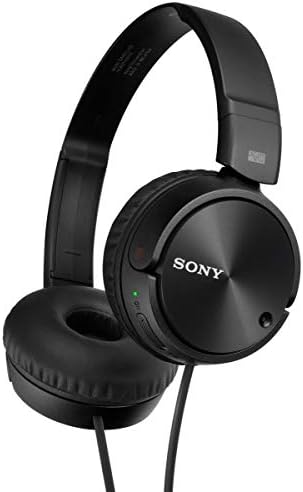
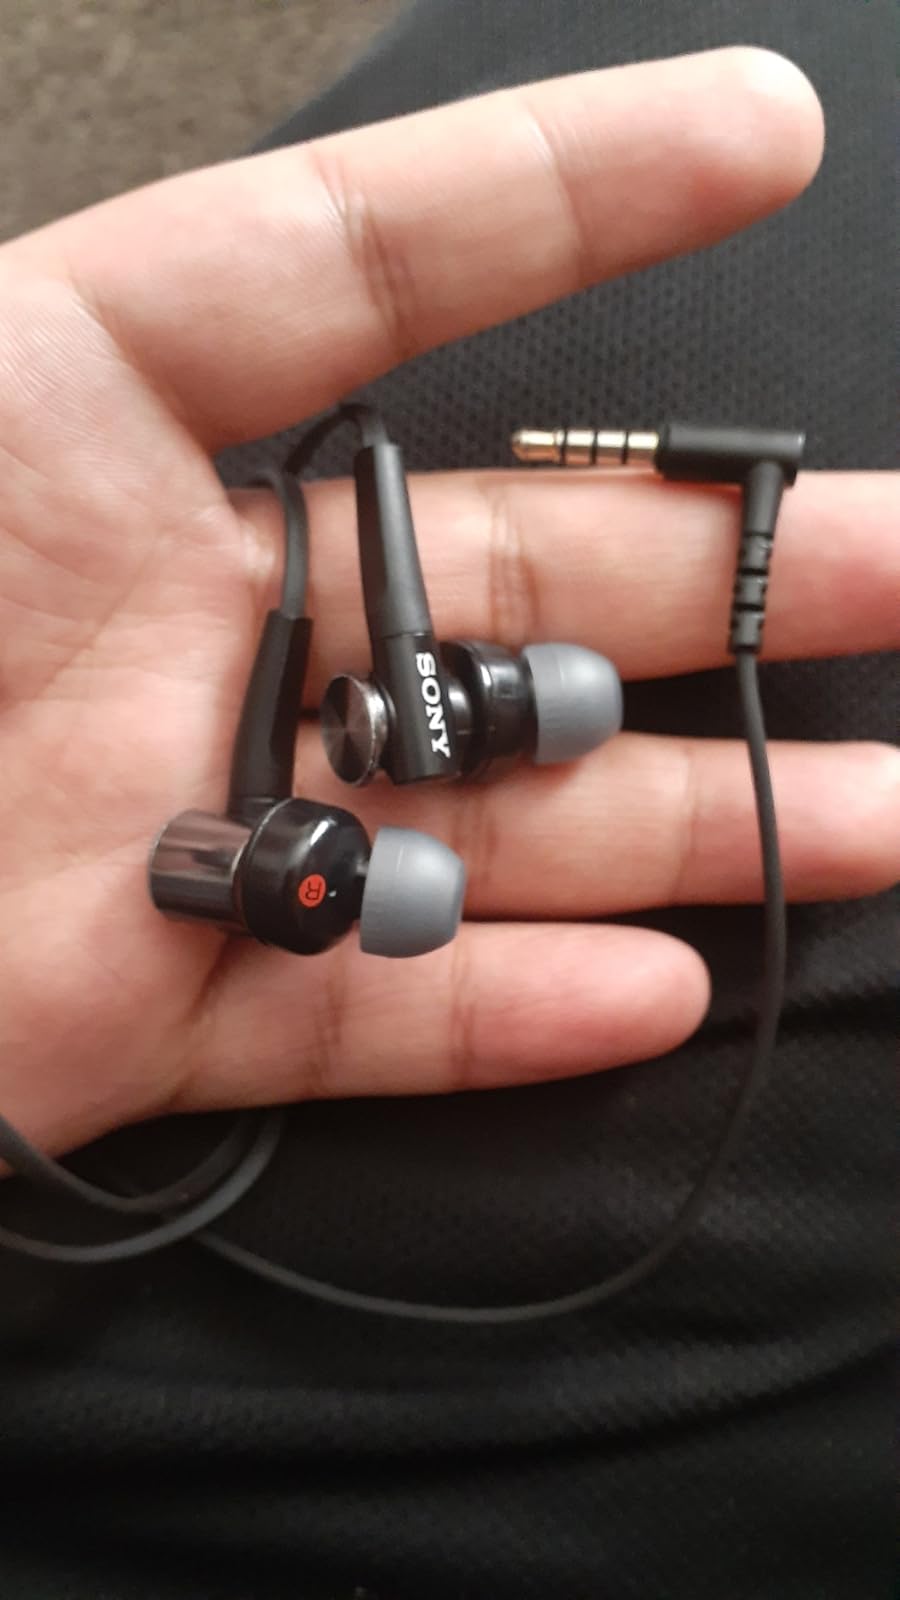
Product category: headphones
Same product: no